Lycée Jacques Prévert (Boulogne-Billancourt)

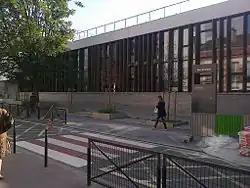

Lycée Jacques Prévert is a senior high school/sixth-form college in Boulogne-Billancourt, Hauts-de-Seine, France, in the Paris metropolitan area.